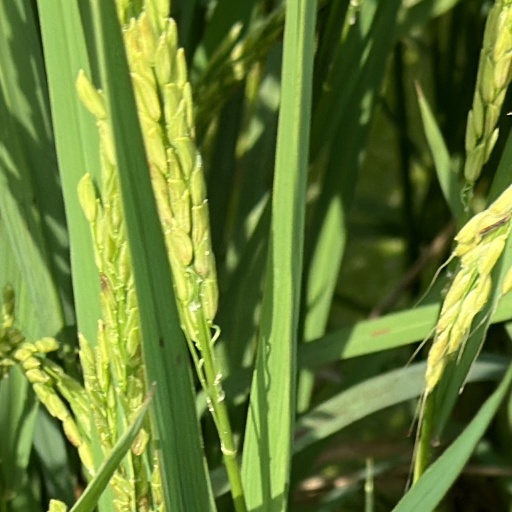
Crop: rice